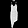
Label: Dress